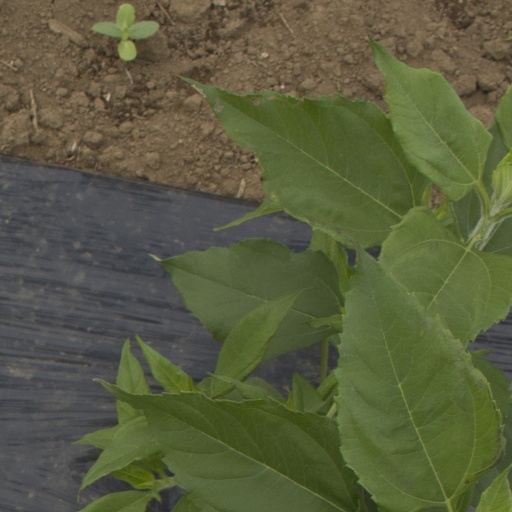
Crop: Jerusalem artichoke